Hortense Panum

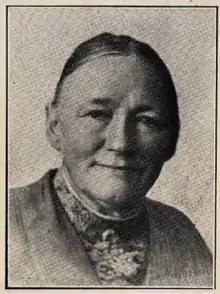
Hortense Panum

Hortense Charlotte Anine Panum (1856–1933) was a Danish music historian who taught in the early 20th century at the Danish Folk University and the Royal Danish Academy of Music. Among her publications were the first volume of "Illustreret Musikhistorie" (Illustrated History of Music, 1897) and "Middelalderens Strengeinstrumenter og deres Forløbere i Oldtiden" (1928), published in English as "The Stringed Instruments of the Middle Ages: Their Evolution and Development". In 1898, together with the composer Louis Glass, she founded the Dansk Musikpædagogisk Forening (Danish Music Education Association).